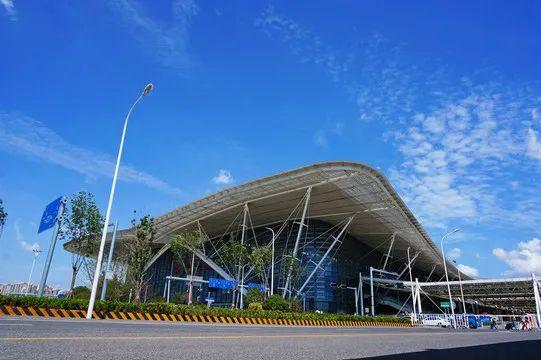
地标名称：青岛北站
所在城市：青岛市·李沧区